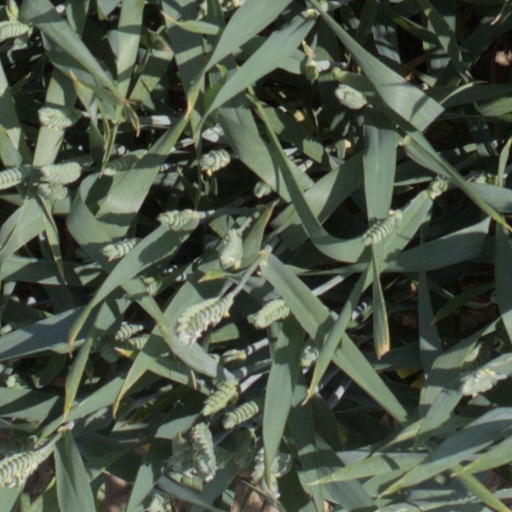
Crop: wheat